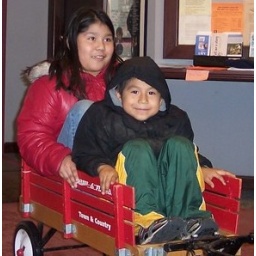
Snow dog rides at the library in conjunction with Whitewater's Freeze Fest.